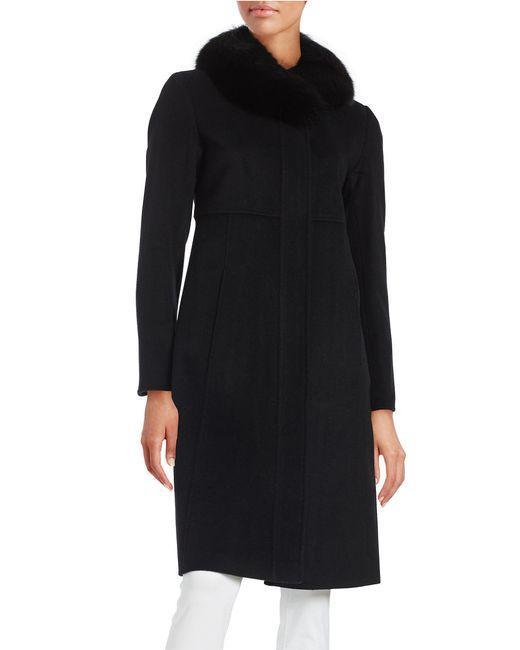
Langer Wintermantel aus Wolle mit Kunstpelzkragen